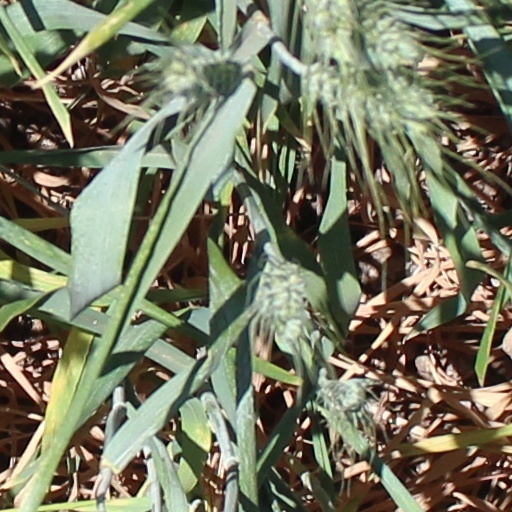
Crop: wheat